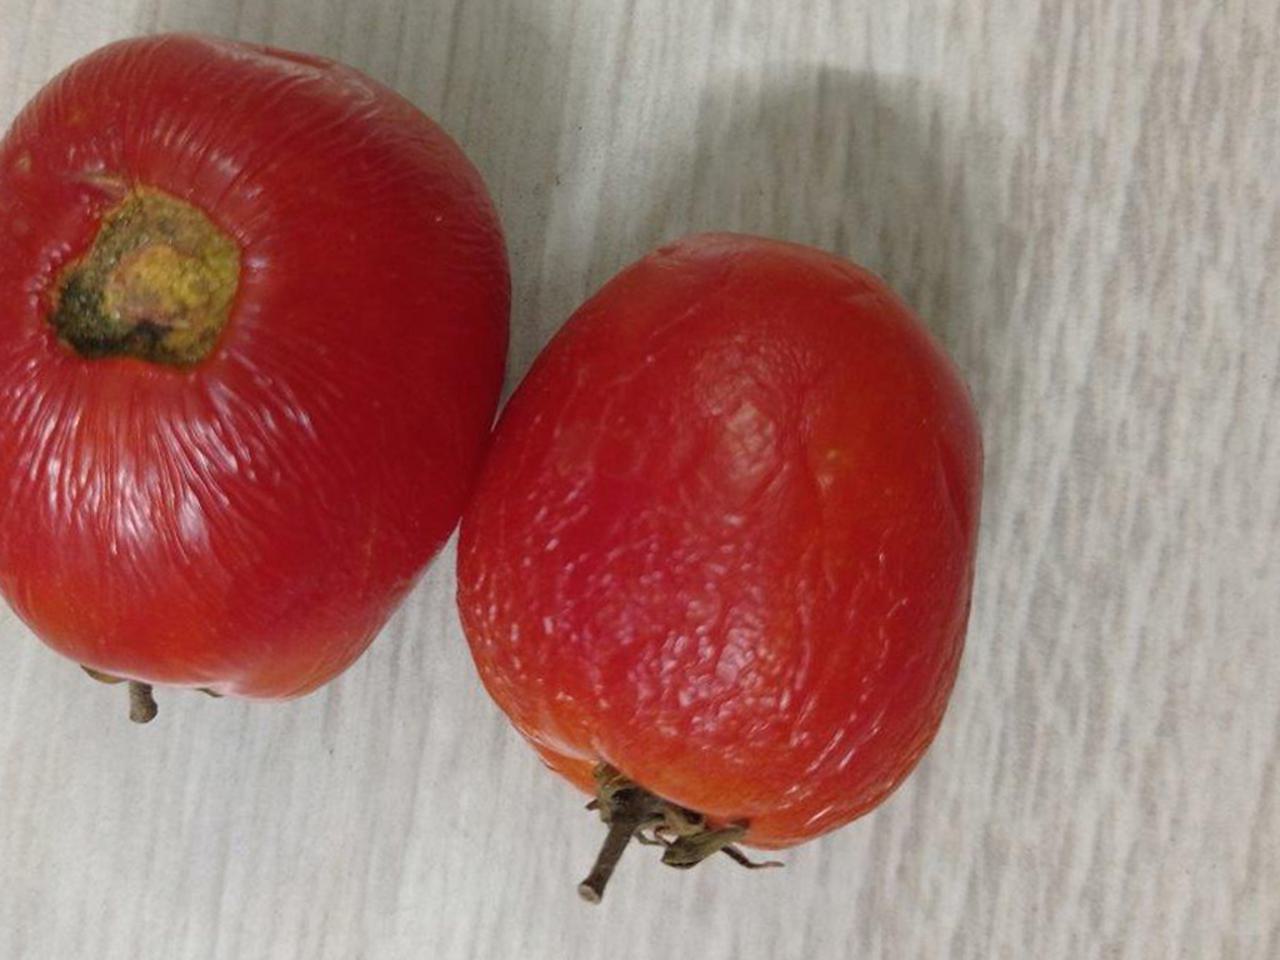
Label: Rotten